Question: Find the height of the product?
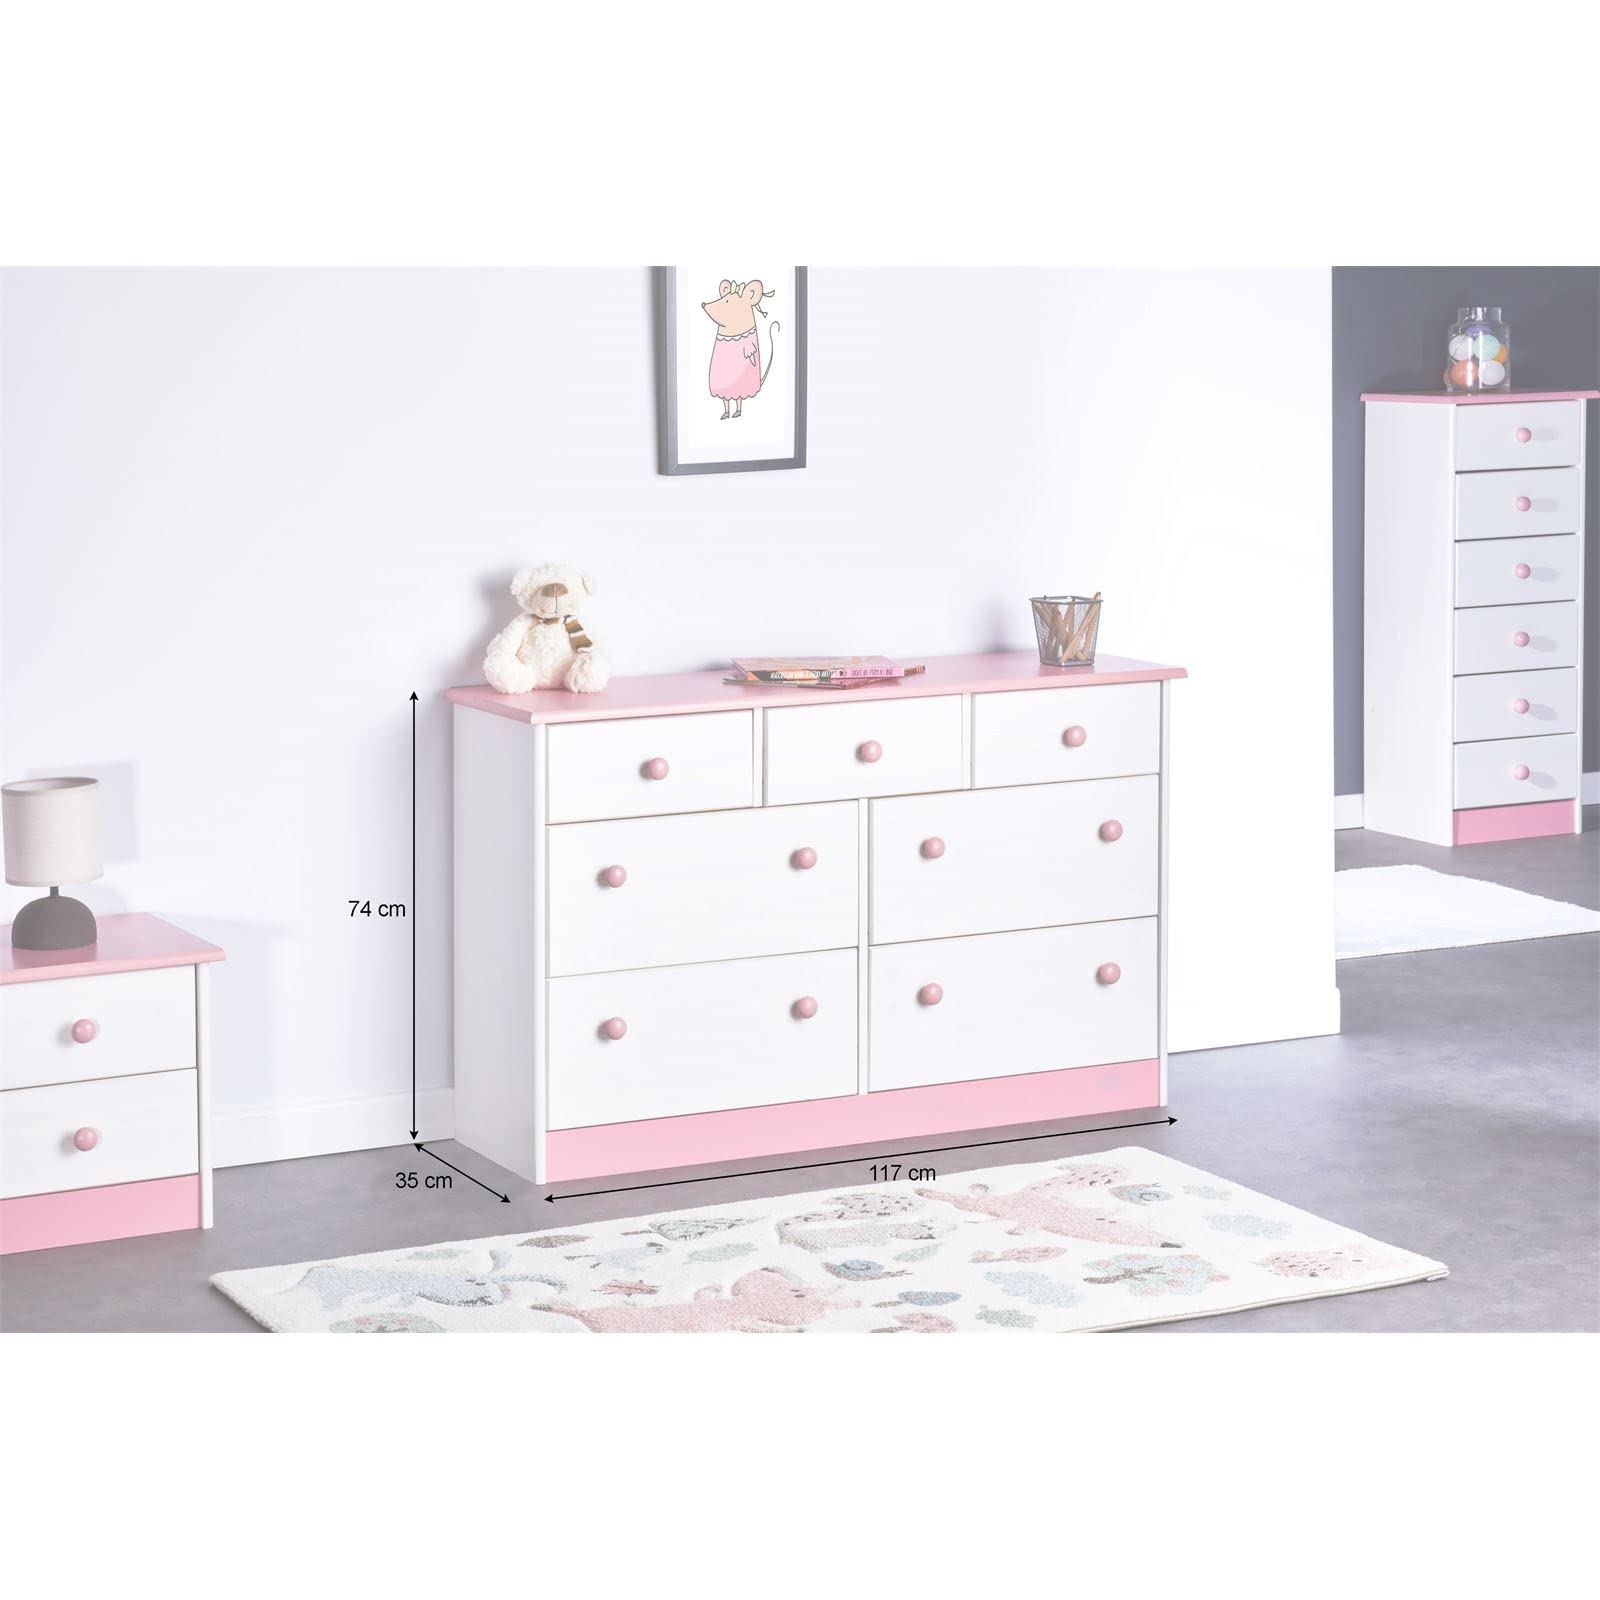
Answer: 74.0 centimetre